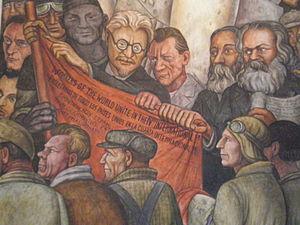
Détail de la fresque de Diego Rivera «